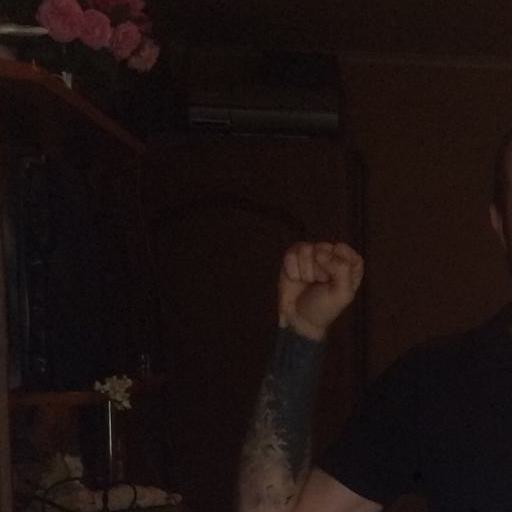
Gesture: fist